Nuala Ní Chonchúir

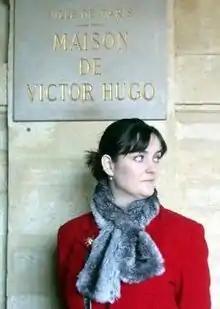
Nuala Ní Chonchúir

Born in Dublin in 1970, Nuala Ní Chonchúir is a full-time fiction writer and poet, is living in County Galway. She holds a BA in Irish from Trinity College Dublin and a Masters in Translation Studies (Irish/English) from Dublin City University. She has worked as an arts administrator in theatre and in a writers' centre; as a translator, as a bookseller and also in a university library. Nuala teaches creative writing on a part-time basis.